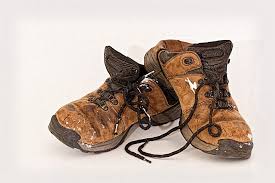
Waste category: shoes